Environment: real
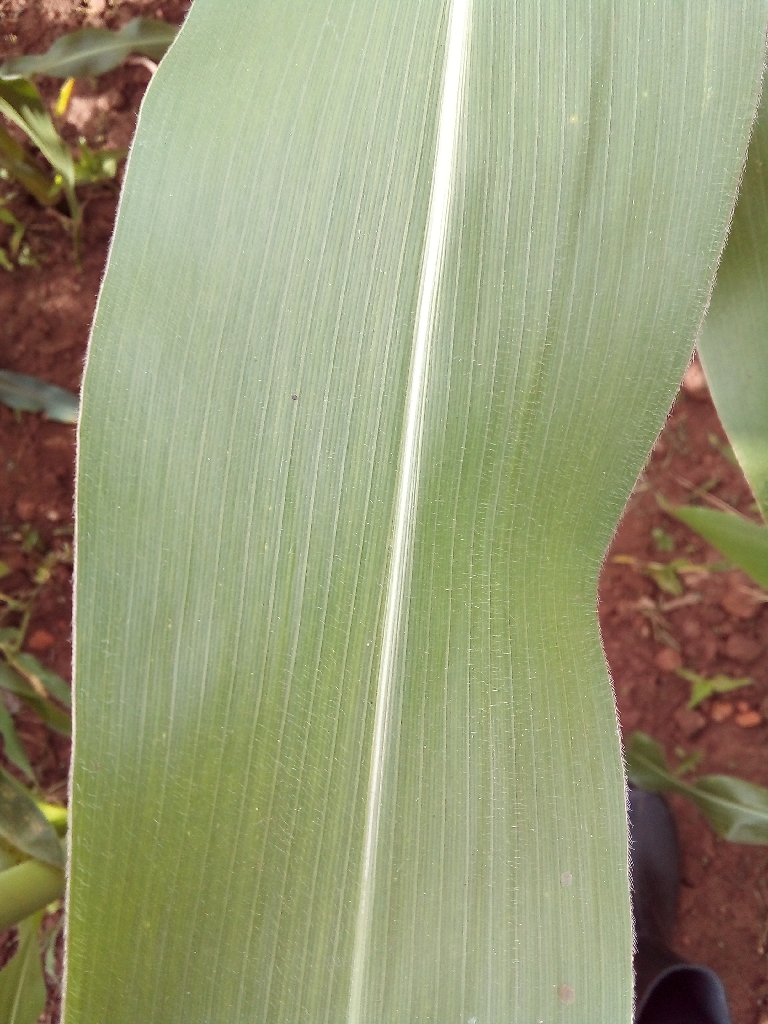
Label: healthy